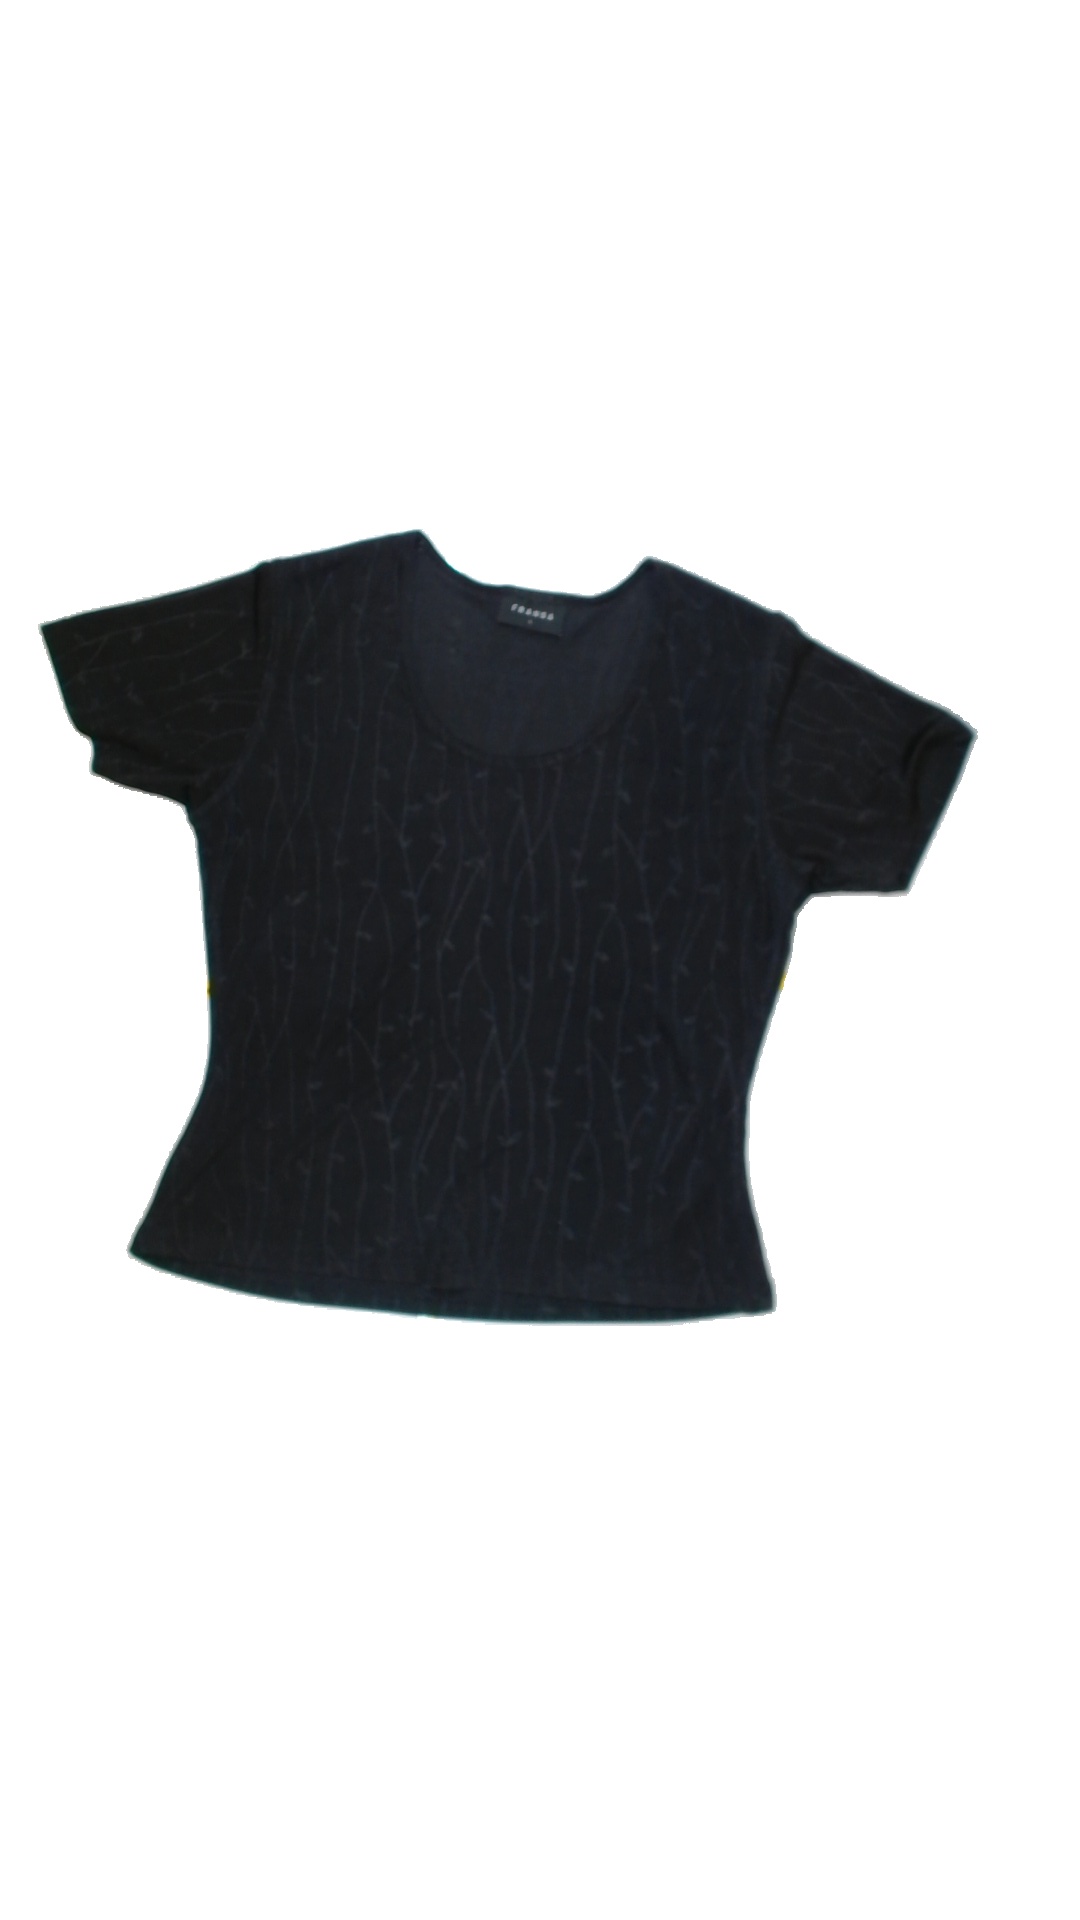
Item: T-shirt (Ladies)
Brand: Fransa
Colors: Black
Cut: Regular, C-collar
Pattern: Floral print
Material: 100%polyester
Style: No trend
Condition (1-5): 3
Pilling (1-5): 3
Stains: Yes
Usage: Export
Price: <50